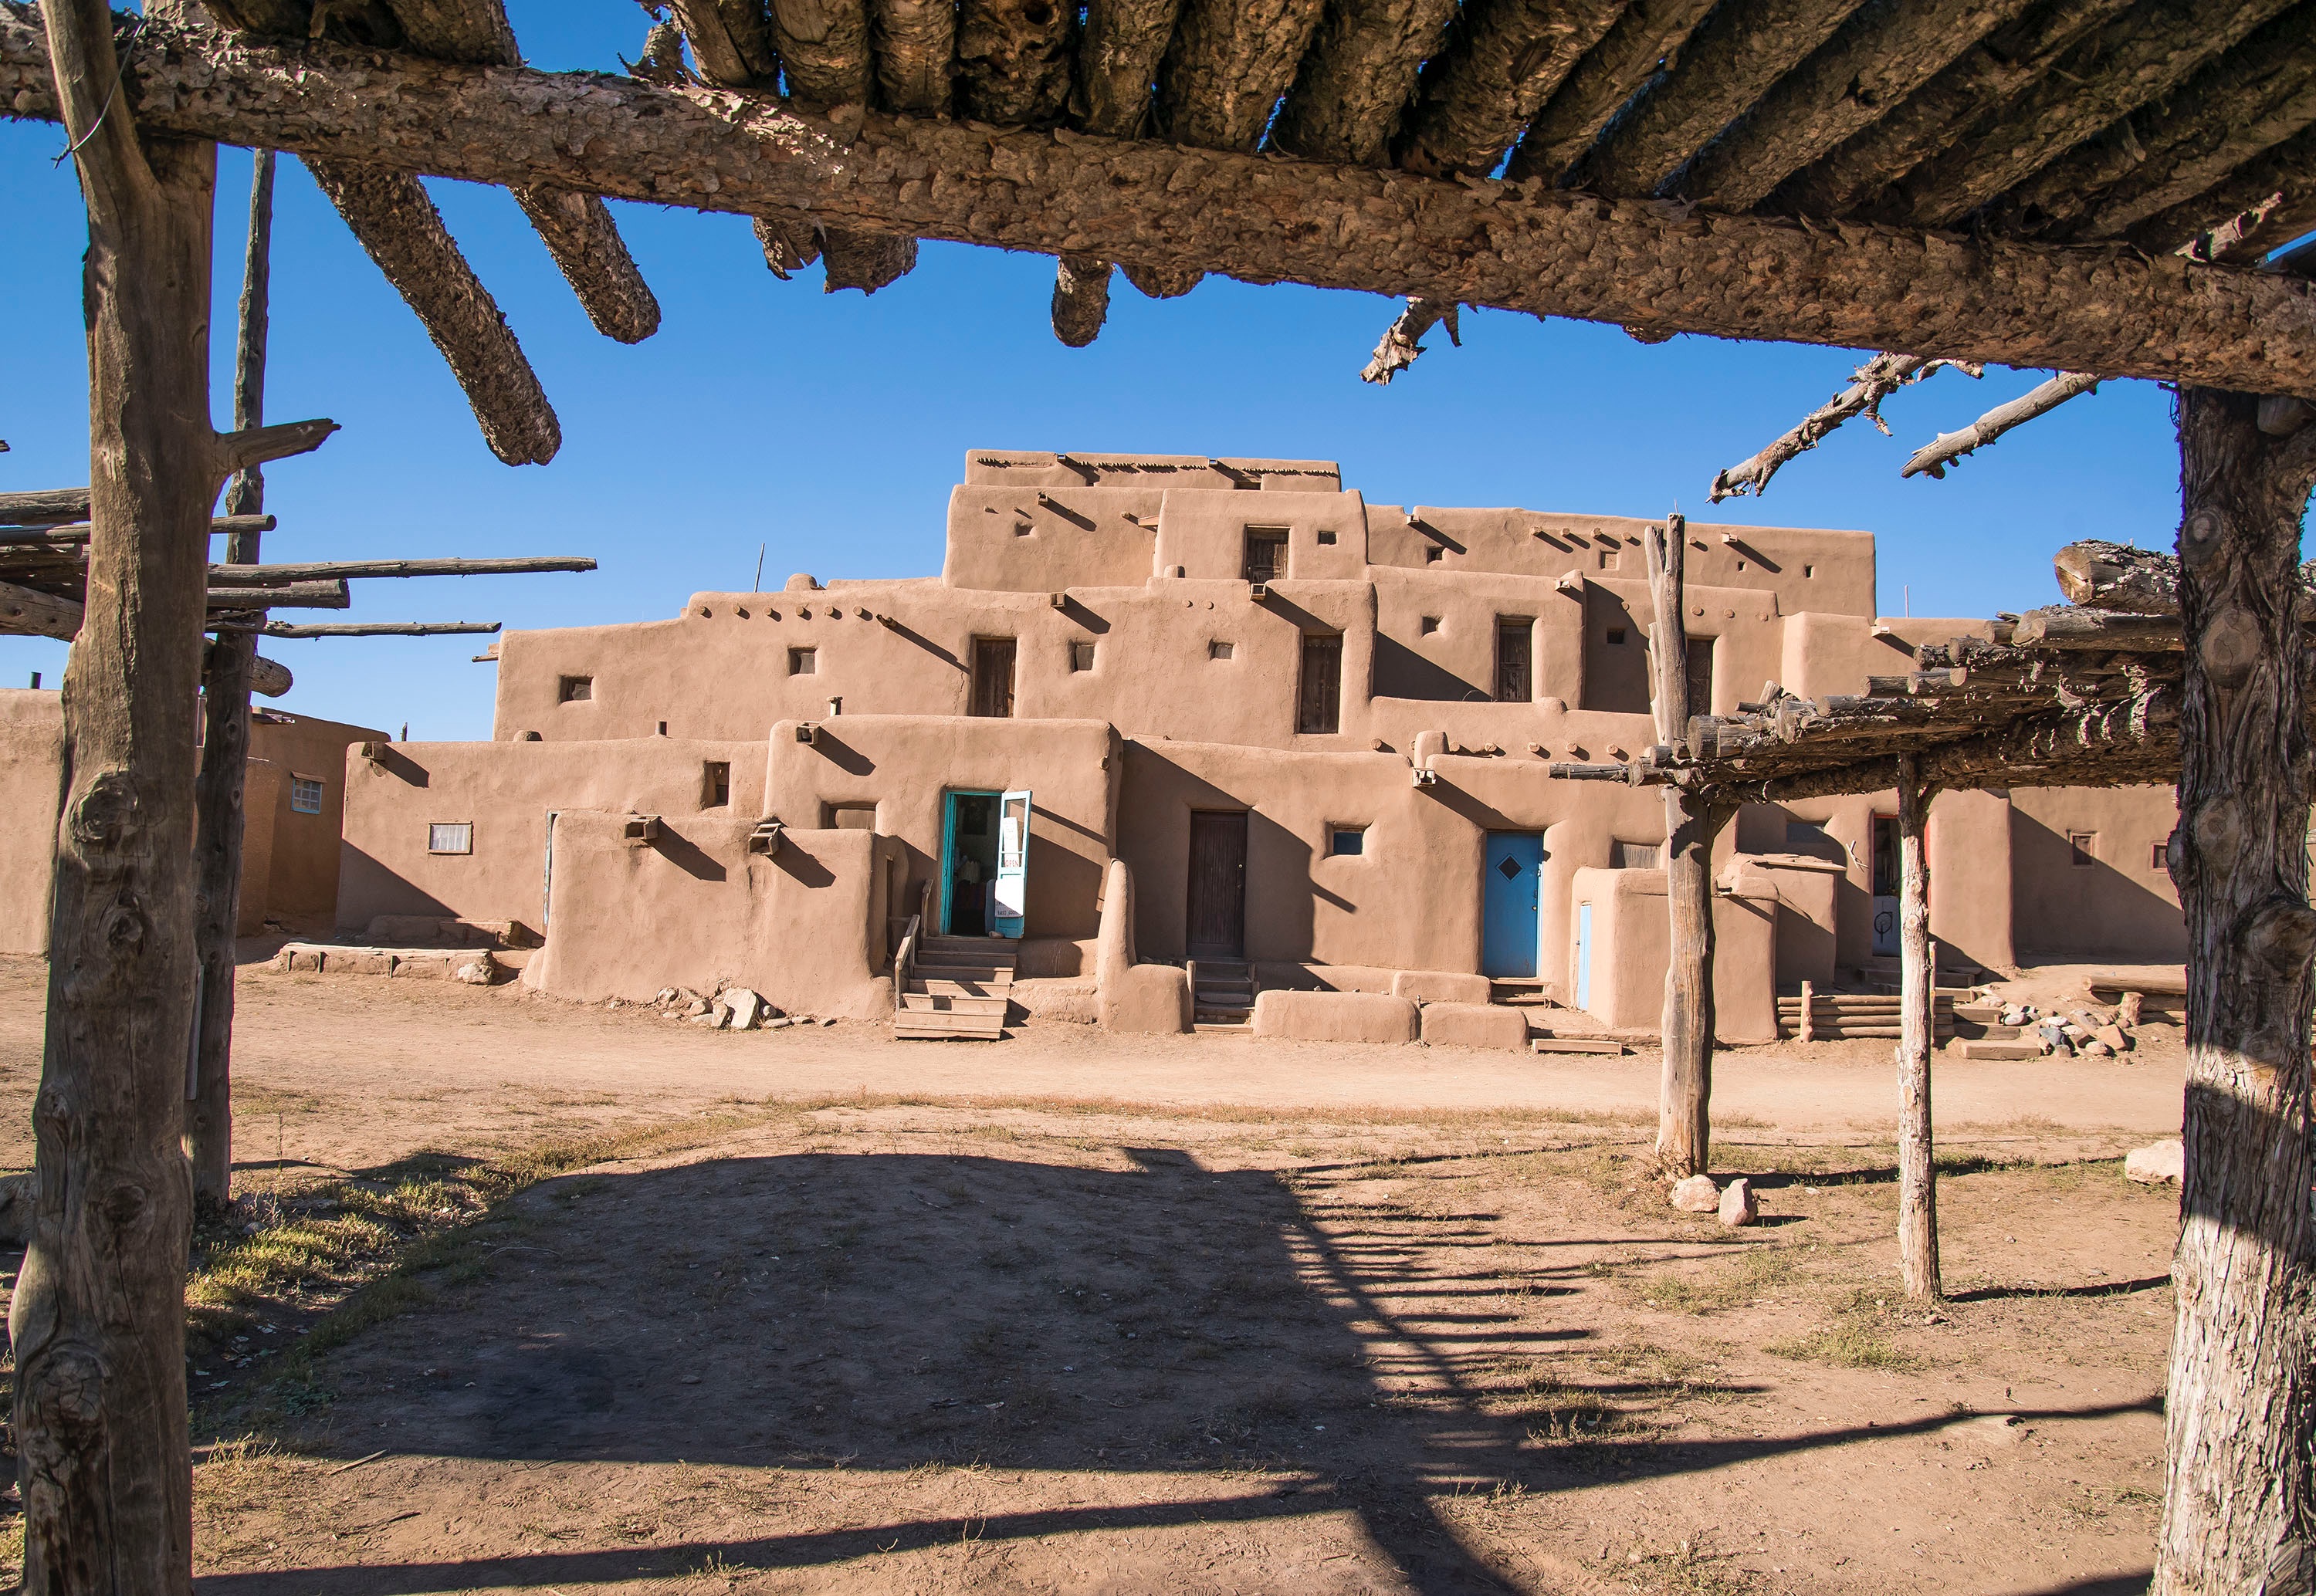
architecture, building, vacation, travel, village, fortification, place of worship, temple, ruins, history, ancient history